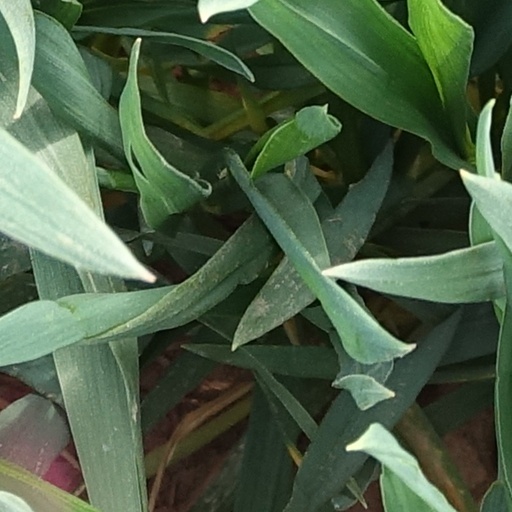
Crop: wheat